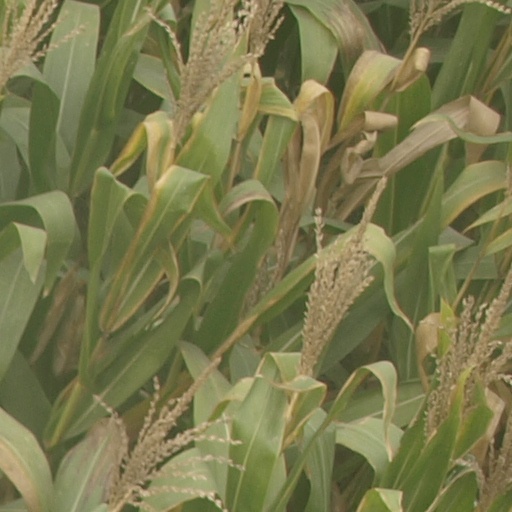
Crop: maize; corn